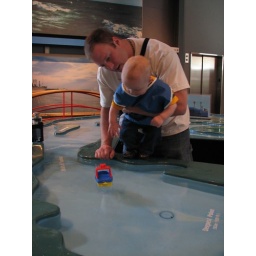
playing with the boat in the water